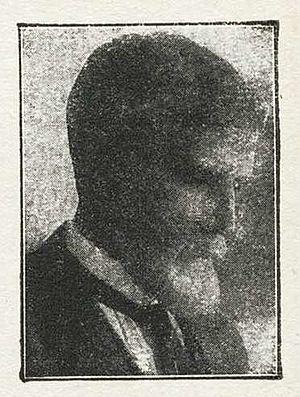
T. O'Conor Sloane était un éditeur de science fiction et un scientifique américain. De 1929 à 1938, il dirigea le magazine Amazing Stories.